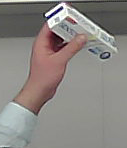
Product: sensodyne_toothpaste